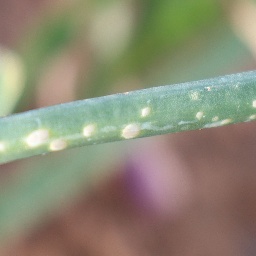
Label: Iris yellow virus